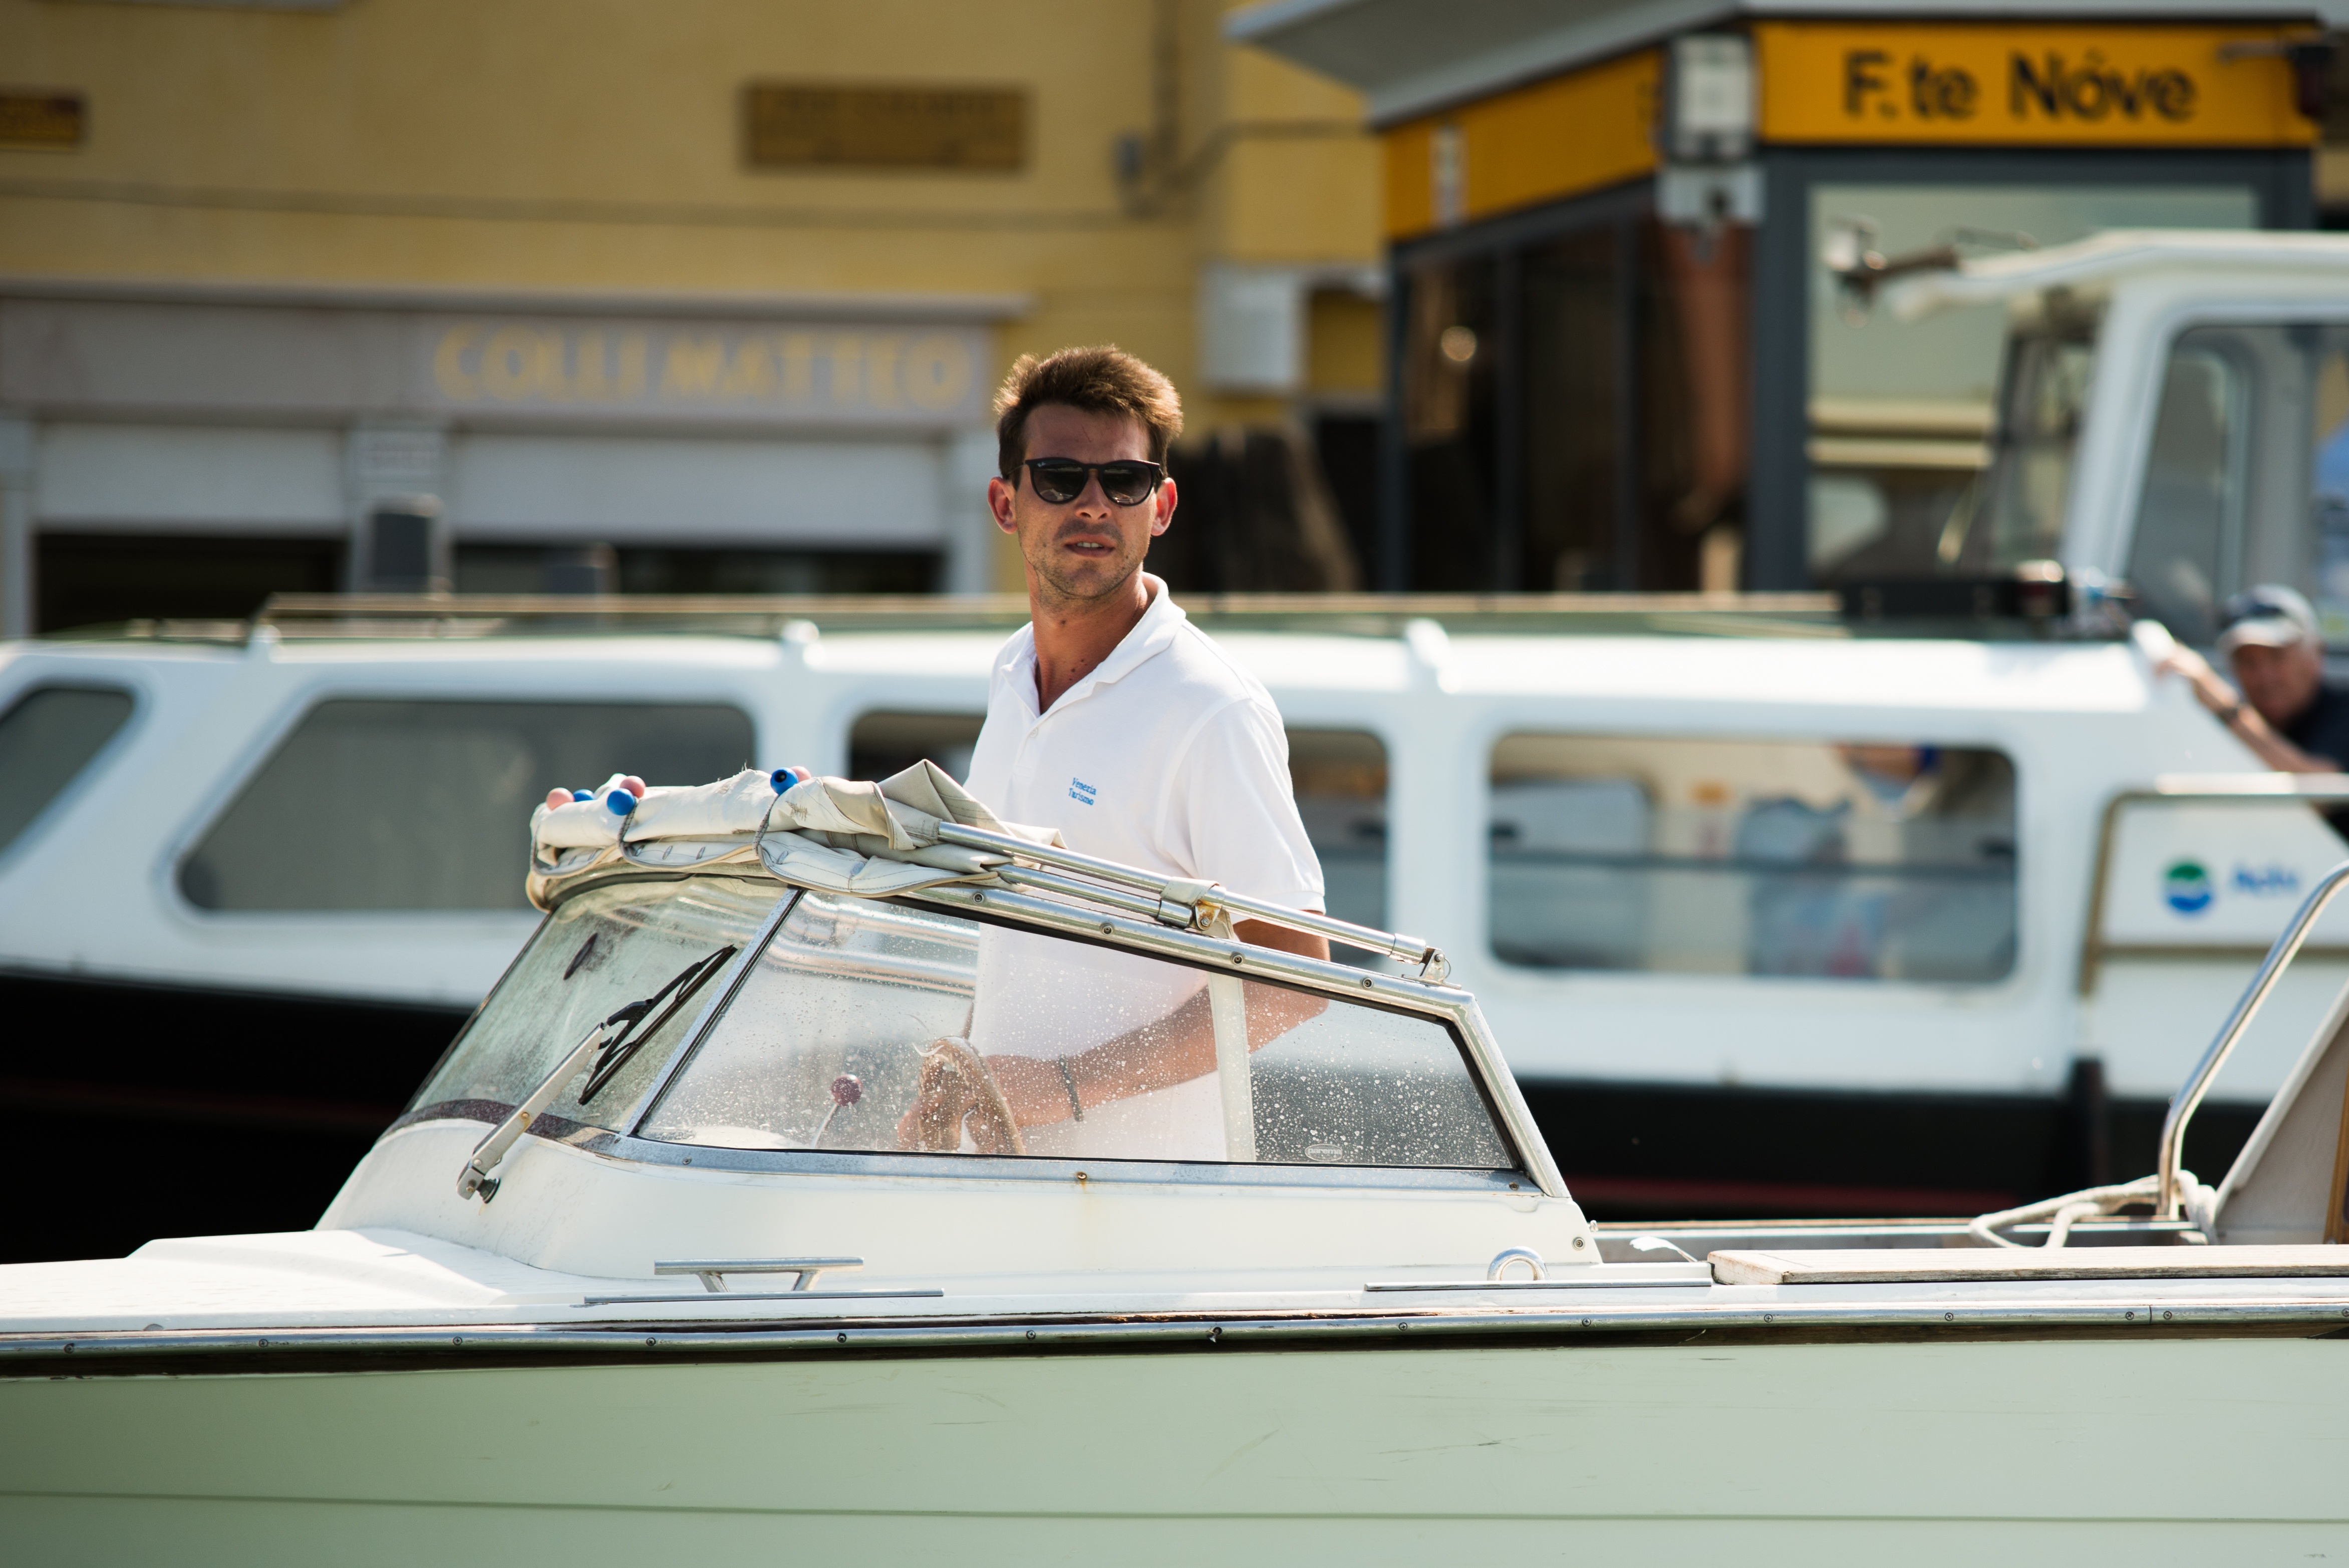
boat, vehicle, yacht, motorboat, watercraft, skiff